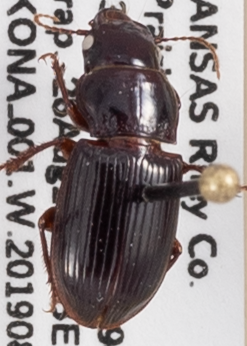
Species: Cratacanthus dubius
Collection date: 2019-08-28
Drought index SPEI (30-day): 2.09
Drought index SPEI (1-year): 1.69
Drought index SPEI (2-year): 0.8